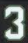
Number: 3